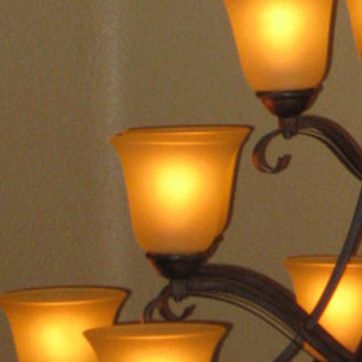
Material: glass